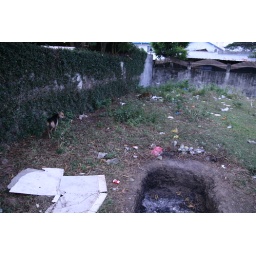
next door to Lola's house in the philippines